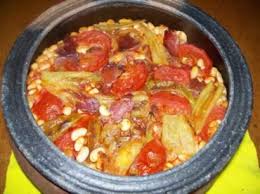
Yemek: kuru_fasulye